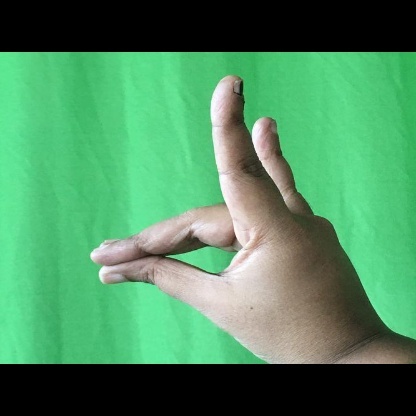
Mudra: Simhamukham